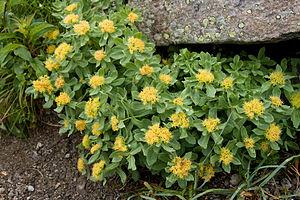
L'Orpin rose, rhodiola, rhodiole, racine d’or ou racine arctique est une espèce de plante de la famille des crassulaceae. Elle pousse dans les régions froides telles l'Arctique, les montagnes d'Asie centrale, les montagnes Rocheuses, et les régions montagneuses d'Europe, telles les Alpes, les Pyrénées, et les Carpates, la Scandinavie, l'Islande, le Royaume-Uni et l'Irlande. Cette plante vivace pousse jusqu'à 3 000 mètres d'altitude. Plusieurs rejets poussent de la même racine épaisse. Les rejets font entre 5 et 35 cm de haut. Rhodiola rosea est dioïque – une plante mâle et femelle séparée.